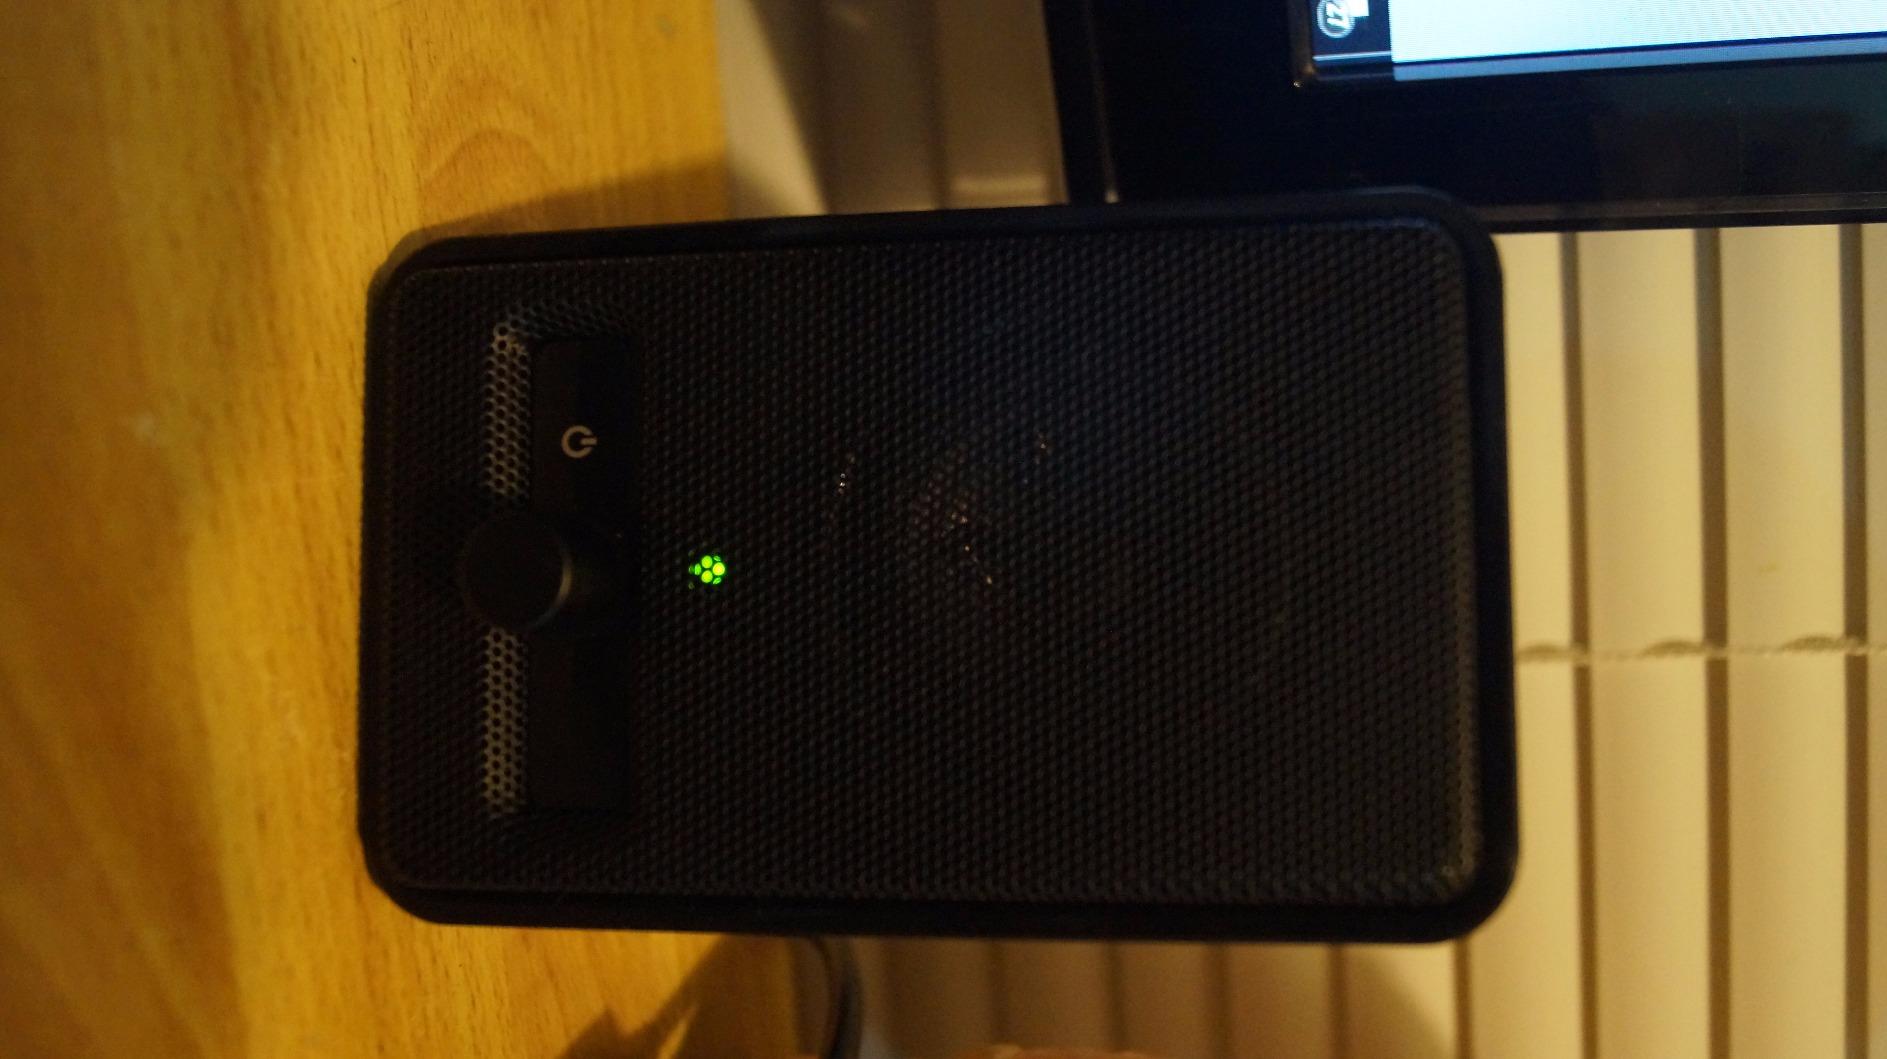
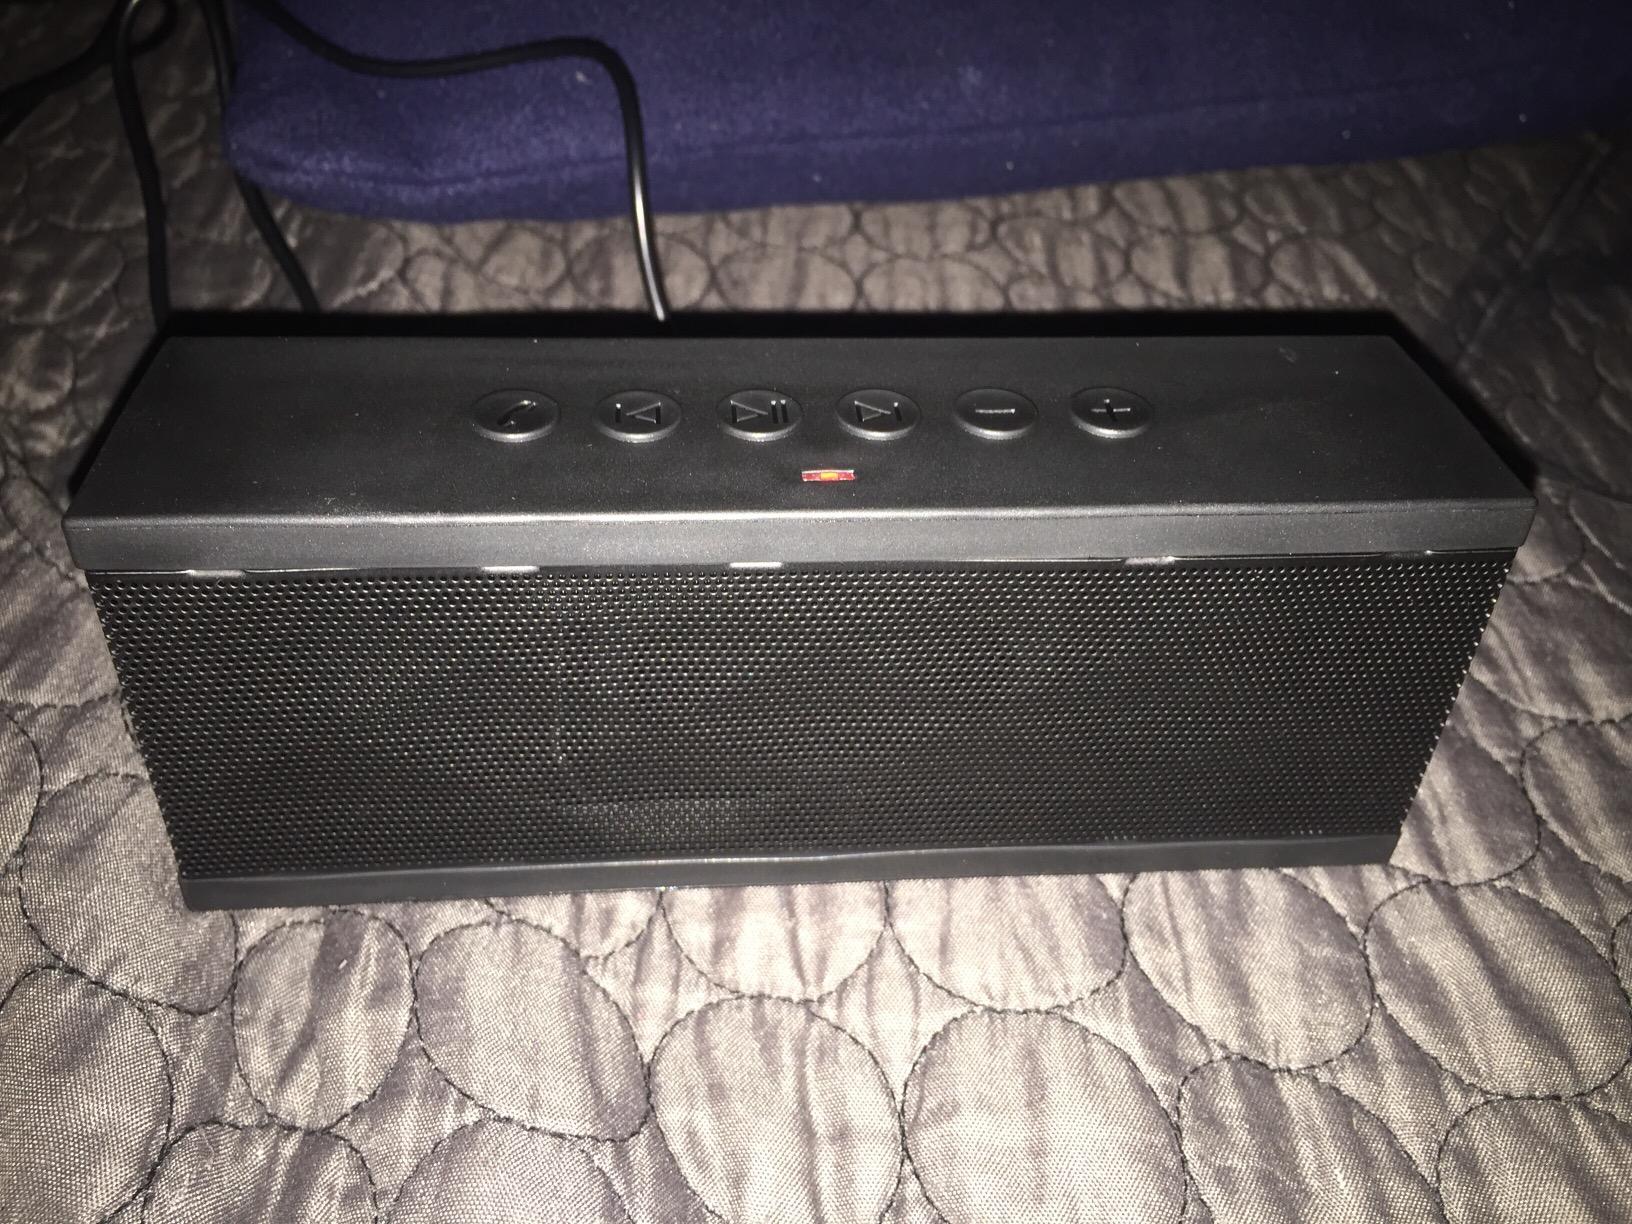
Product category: speaker
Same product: no